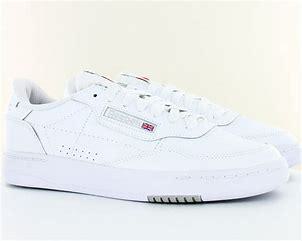
Brand: Reebok
Model: Court Peak